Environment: real
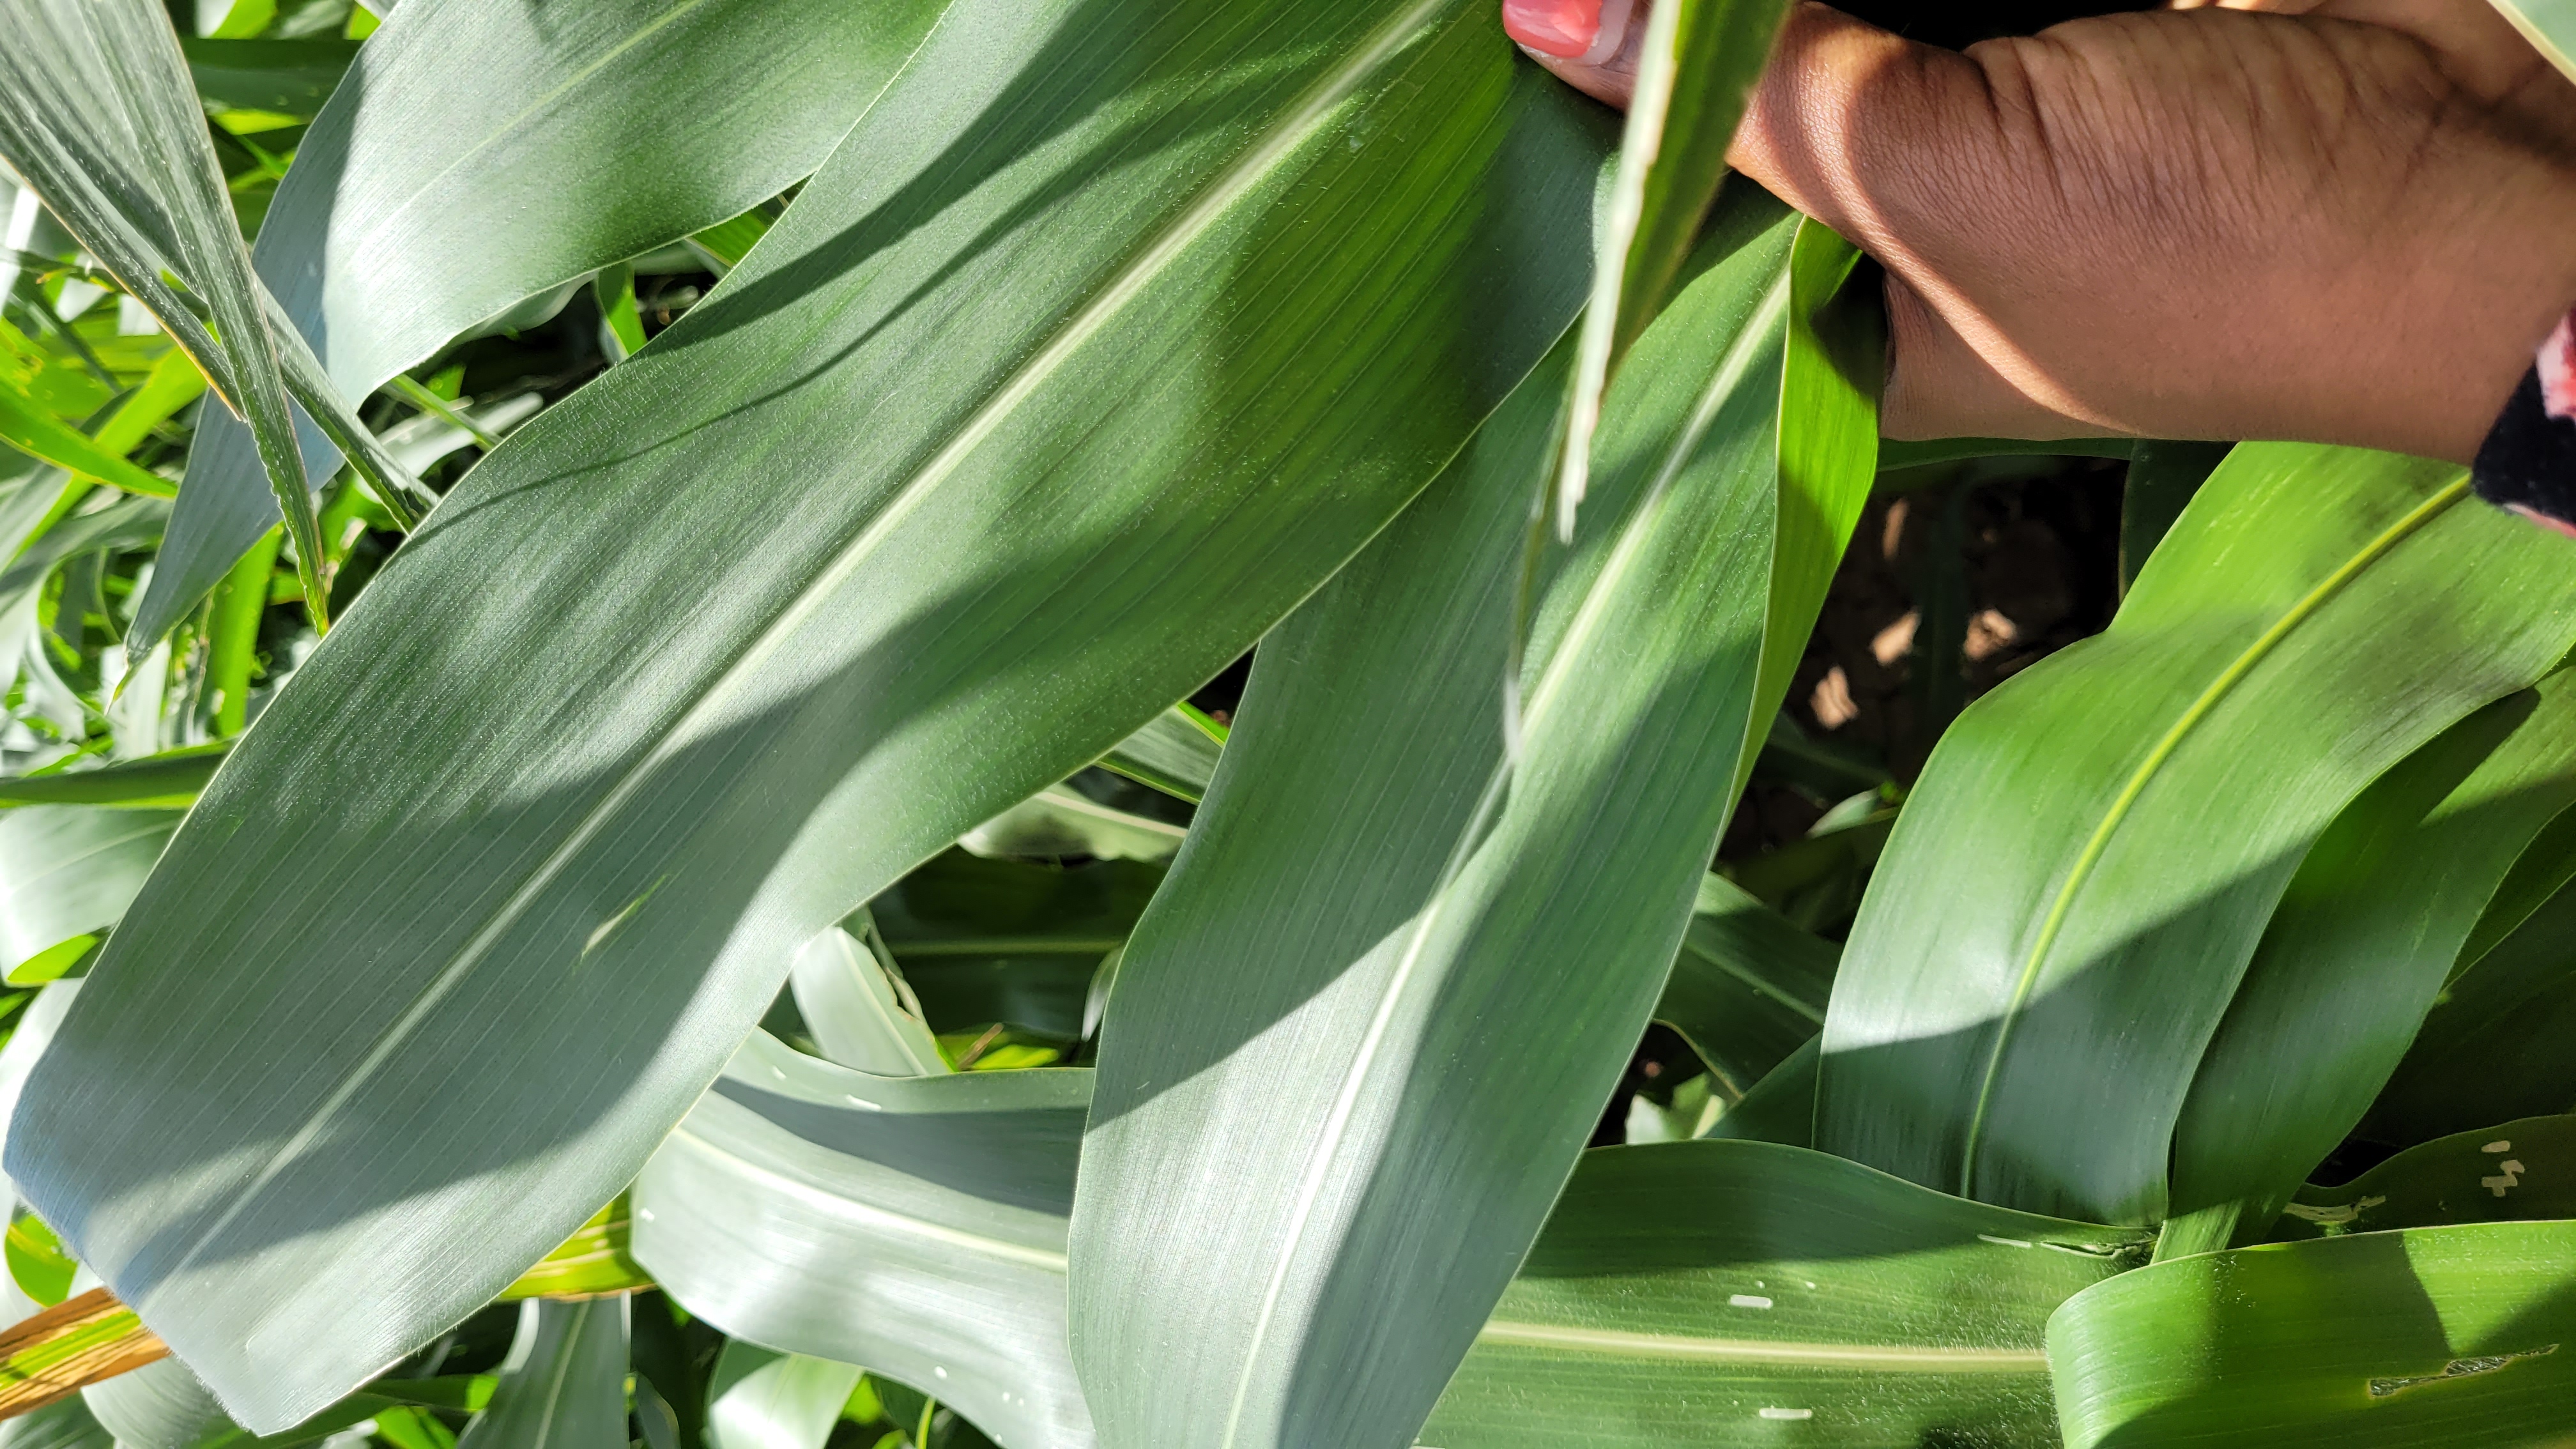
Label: fall_armyworm